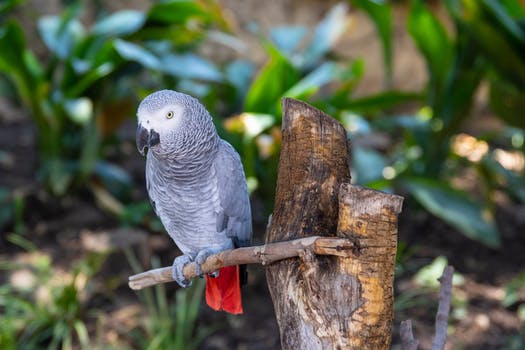
Label: No Watermark